Together for McGovern

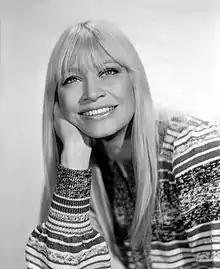
Singer Mary Travers said, "I think it's a crusade to save the country."

Tickets for the event ranged from $5 to $100. Some 18,000 to 20,000 people attended. Celebrity ushers on the arena floor mixed with hundred-dollar ticket holders. Celebrities serving as ushers included Jack Nicholson, Dustin Hoffman, Paul Newman, Ryan O'Neal, Ben Gazzara, Candice Bergen, Judy Collins, Stacy Keach, James Earl Jones, George Plimpton, Cass Elliot, Goldie Hawn, Lee Grant, Julie Christie and Shirley MacLaine. Actress Marcheline Bertrand and her actor husband Jon Voight attended.